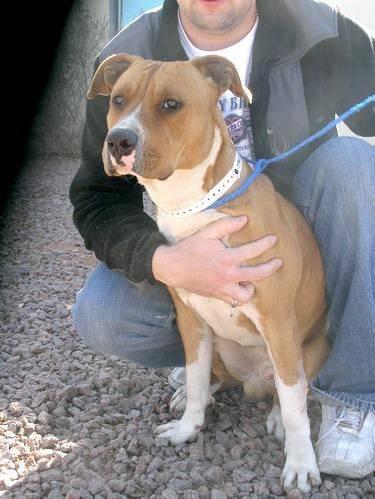
dog